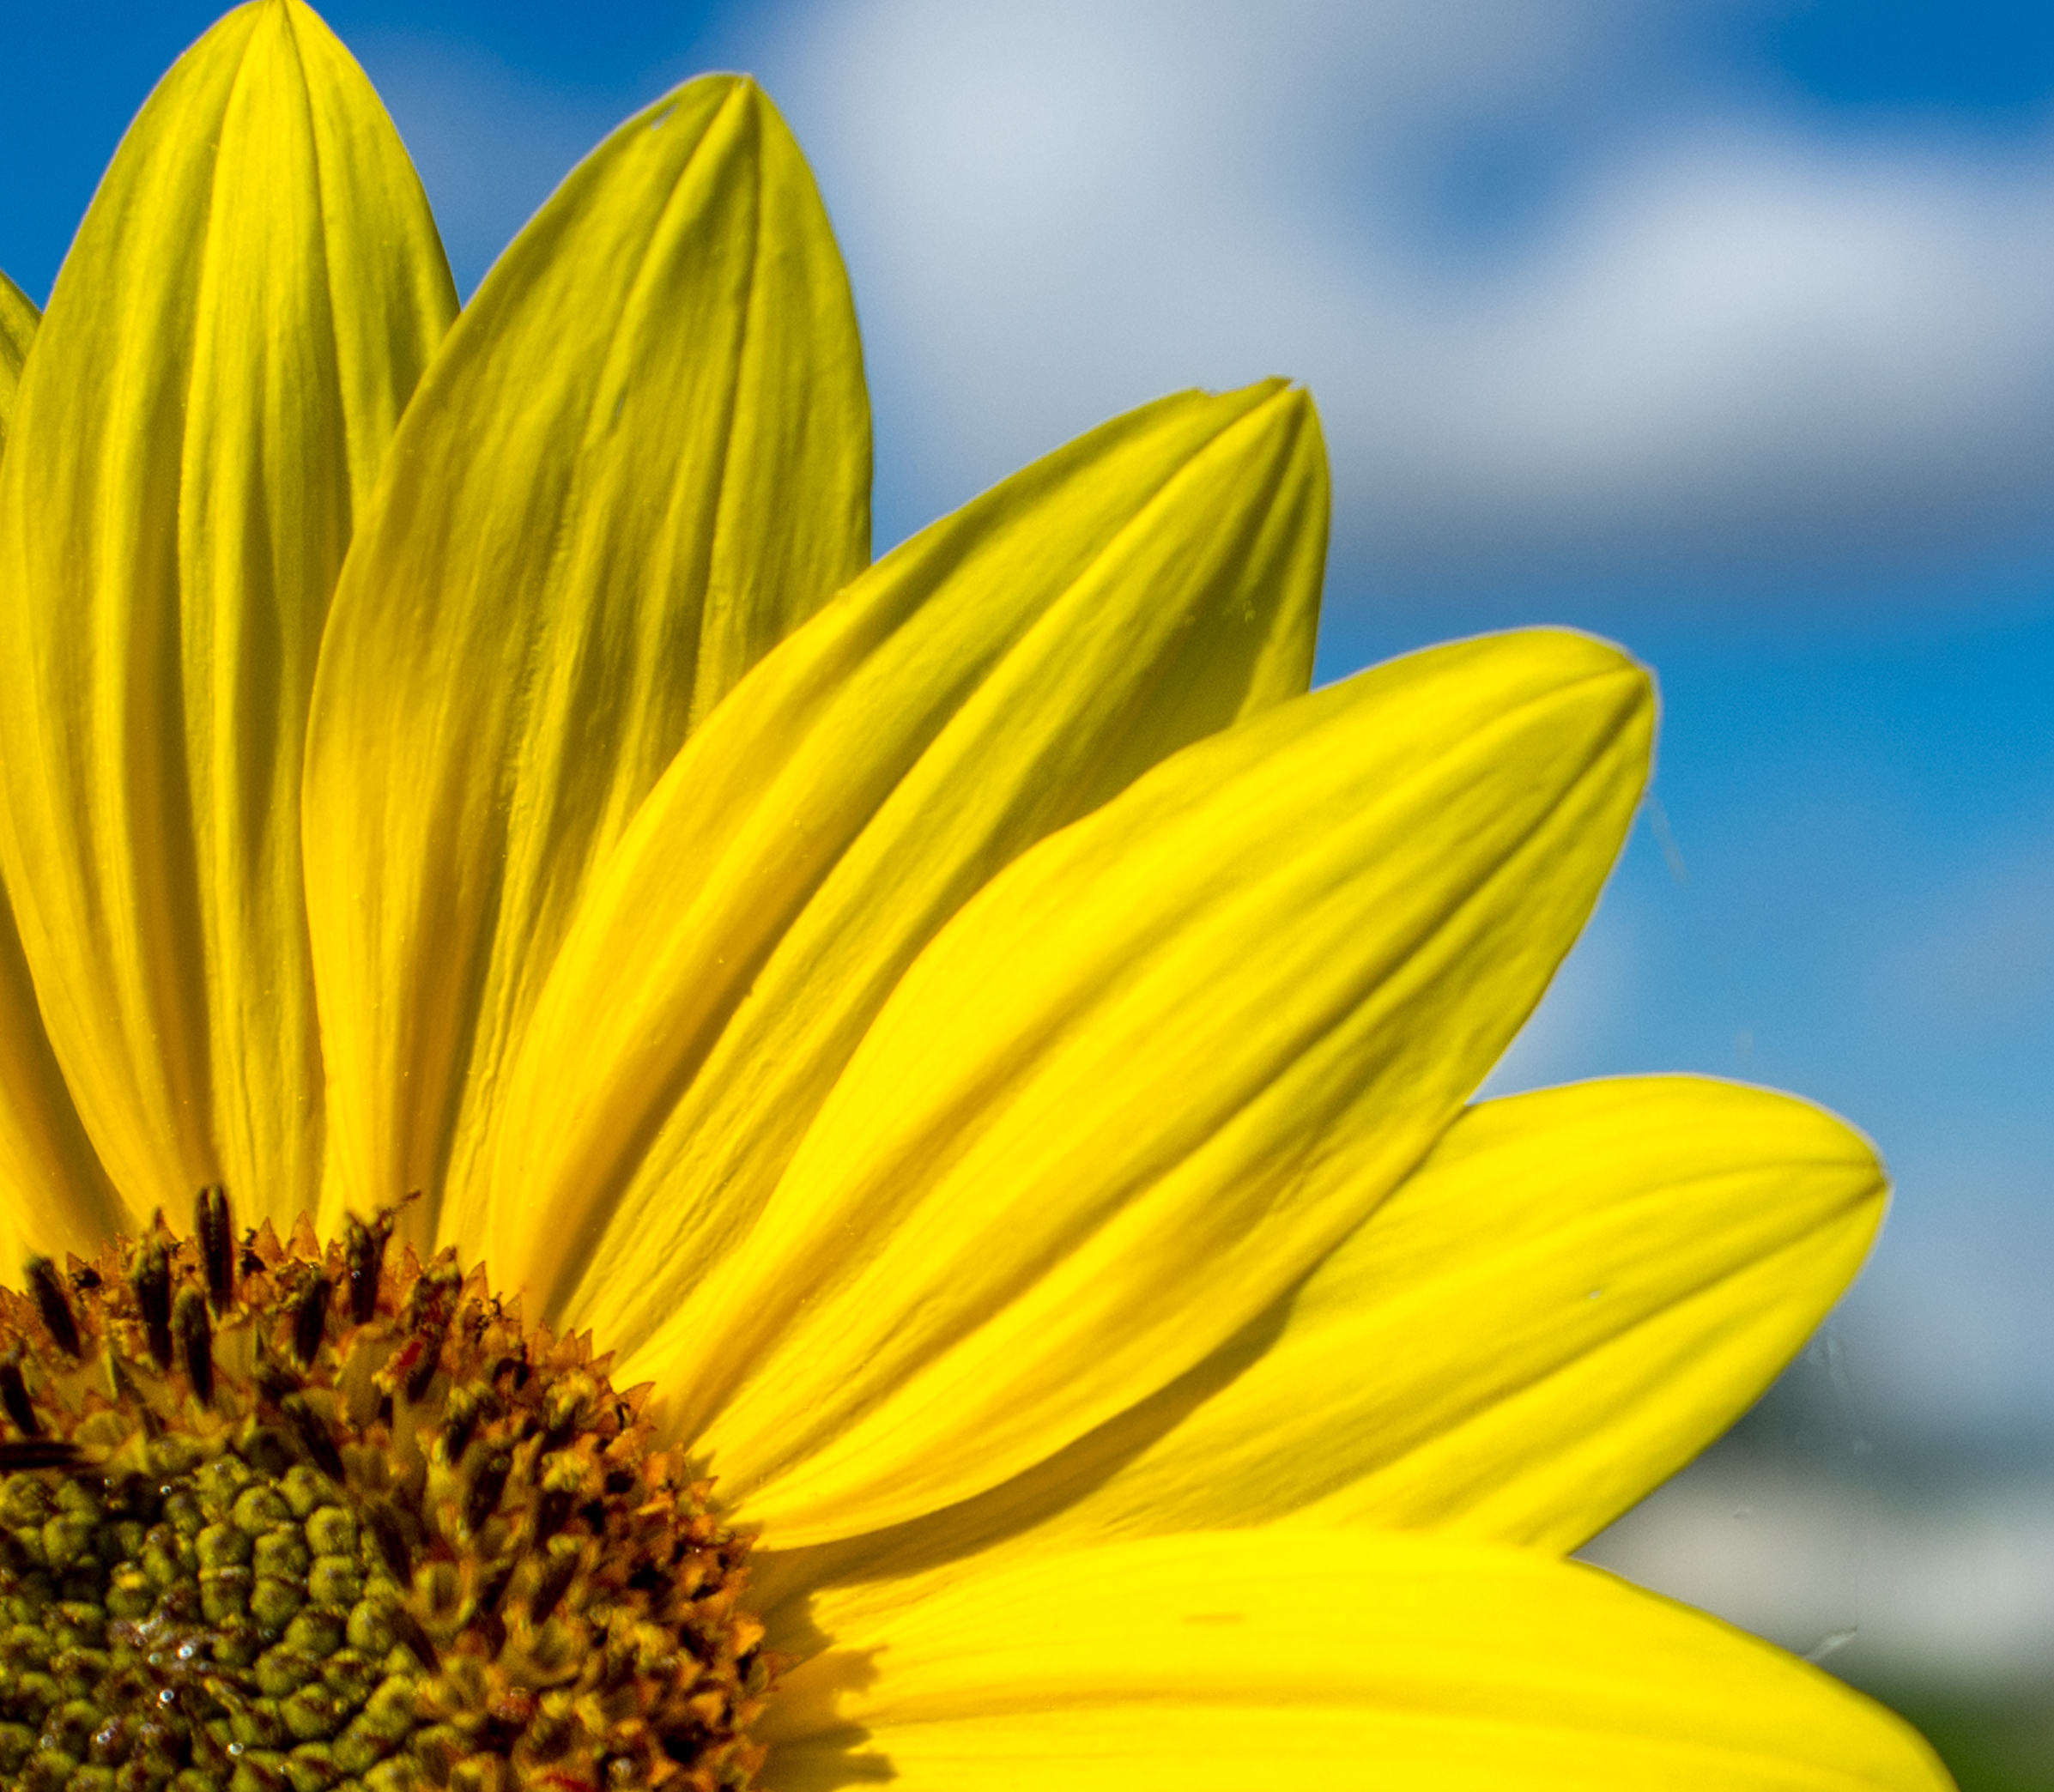
nature, blossom, bokeh, plant, sky, white, field, photography, sunlight, leaf, flower, petal, fujifilm, pollen, green, color, botany, black, yellow, flora, sunflower, wildflower, close up, art, raw, fuji, colorphotography, fujifilmfinepixx100, macro photography, flowering plant, daisy family, plant stem, land plant